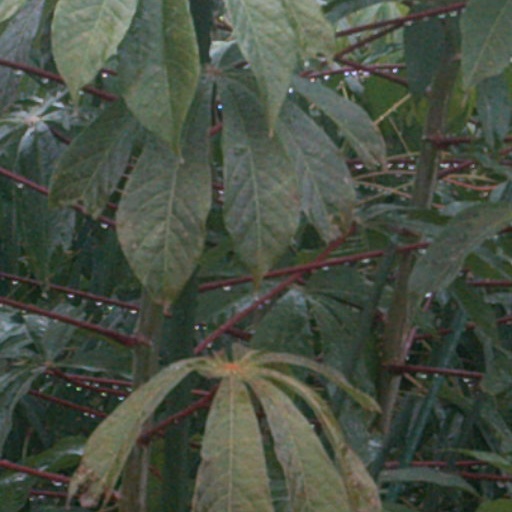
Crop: cassava